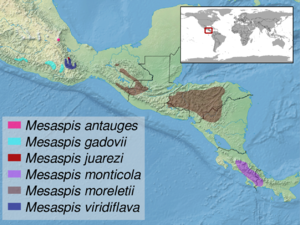
Mesaspis est un genre de sauriens de la famille des Anguidae.